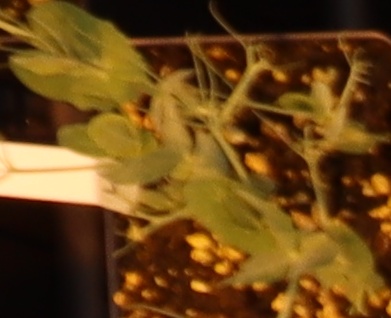
Label: Field Pea